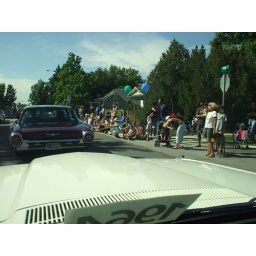
Another blue sky day in Louisville